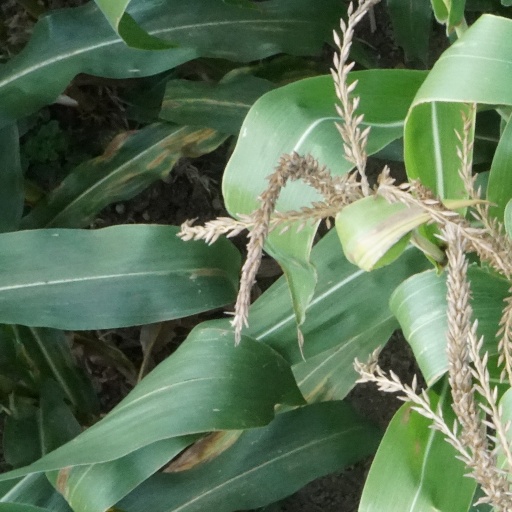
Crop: maize; corn